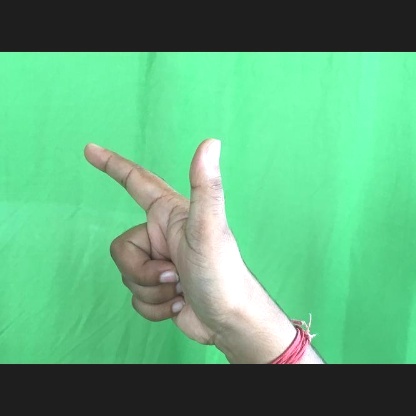
Mudra: Chandrakala